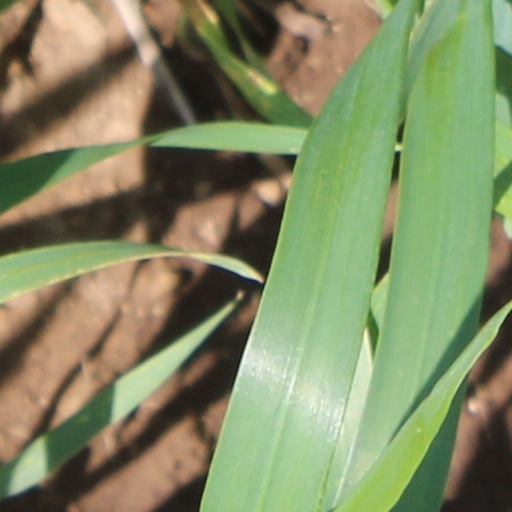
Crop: wheat